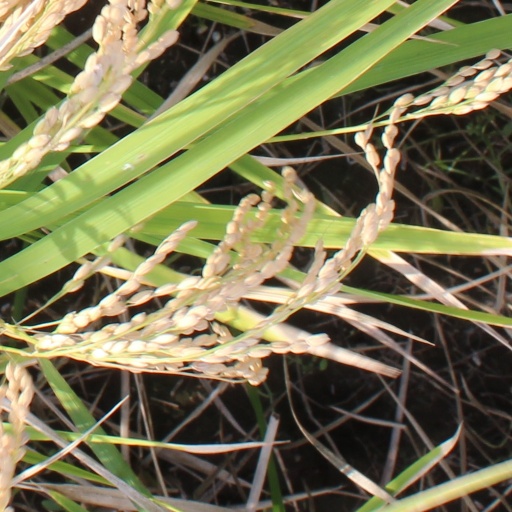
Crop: rice